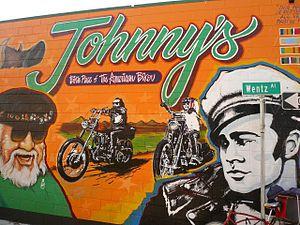
Les émeutes de Hollister se produisirent lors du rassemblement moto Gypsy Tour de l'American Motorcyclist Association à Hollister du 3 au 6 juillet 1947 aux États-Unis.
Le Boozefighters Motorcycle Club est un club moto formé en Californie juste après la Seconde Guerre mondiale. Aujourd'hui, le BFMC comporte des chapitres à travers tous les États-Unis et à travers le Monde. Son siège est situé à Fort Worth, au Texas. Le premier Chapitre Européen a été fondé en France en 2006. D'autres chapitres internationaux existent au Canada, Japon, Philippines, Corée du Sud, Italie, Allemagne et en Belgique.